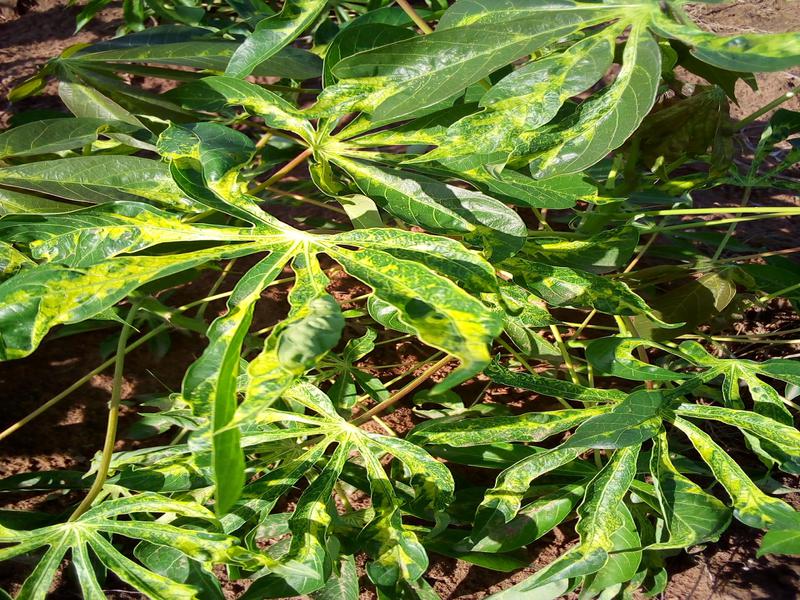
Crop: cassava
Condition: mosaic_disease